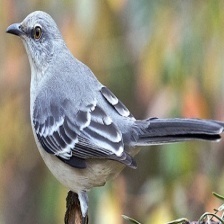
Species: NORTHERN MOCKINGBIRD
Scientific name: MIMUS POLYGLOTTOS